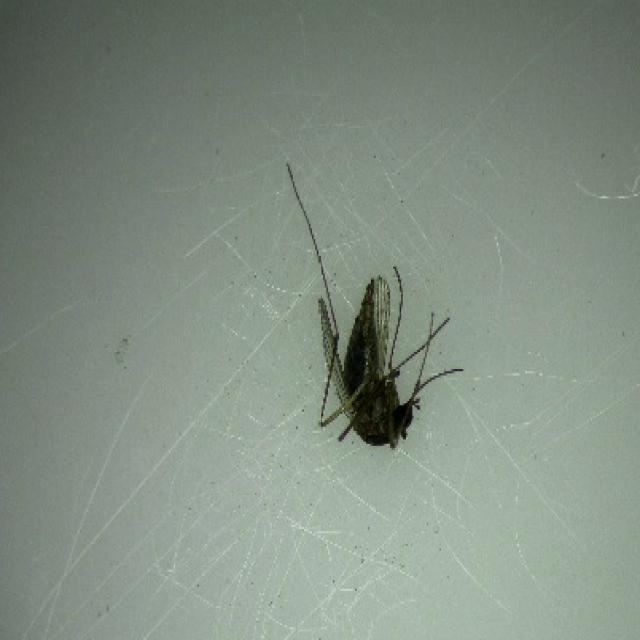
Species: aedes_vexans